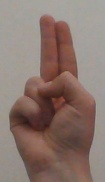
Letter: taa